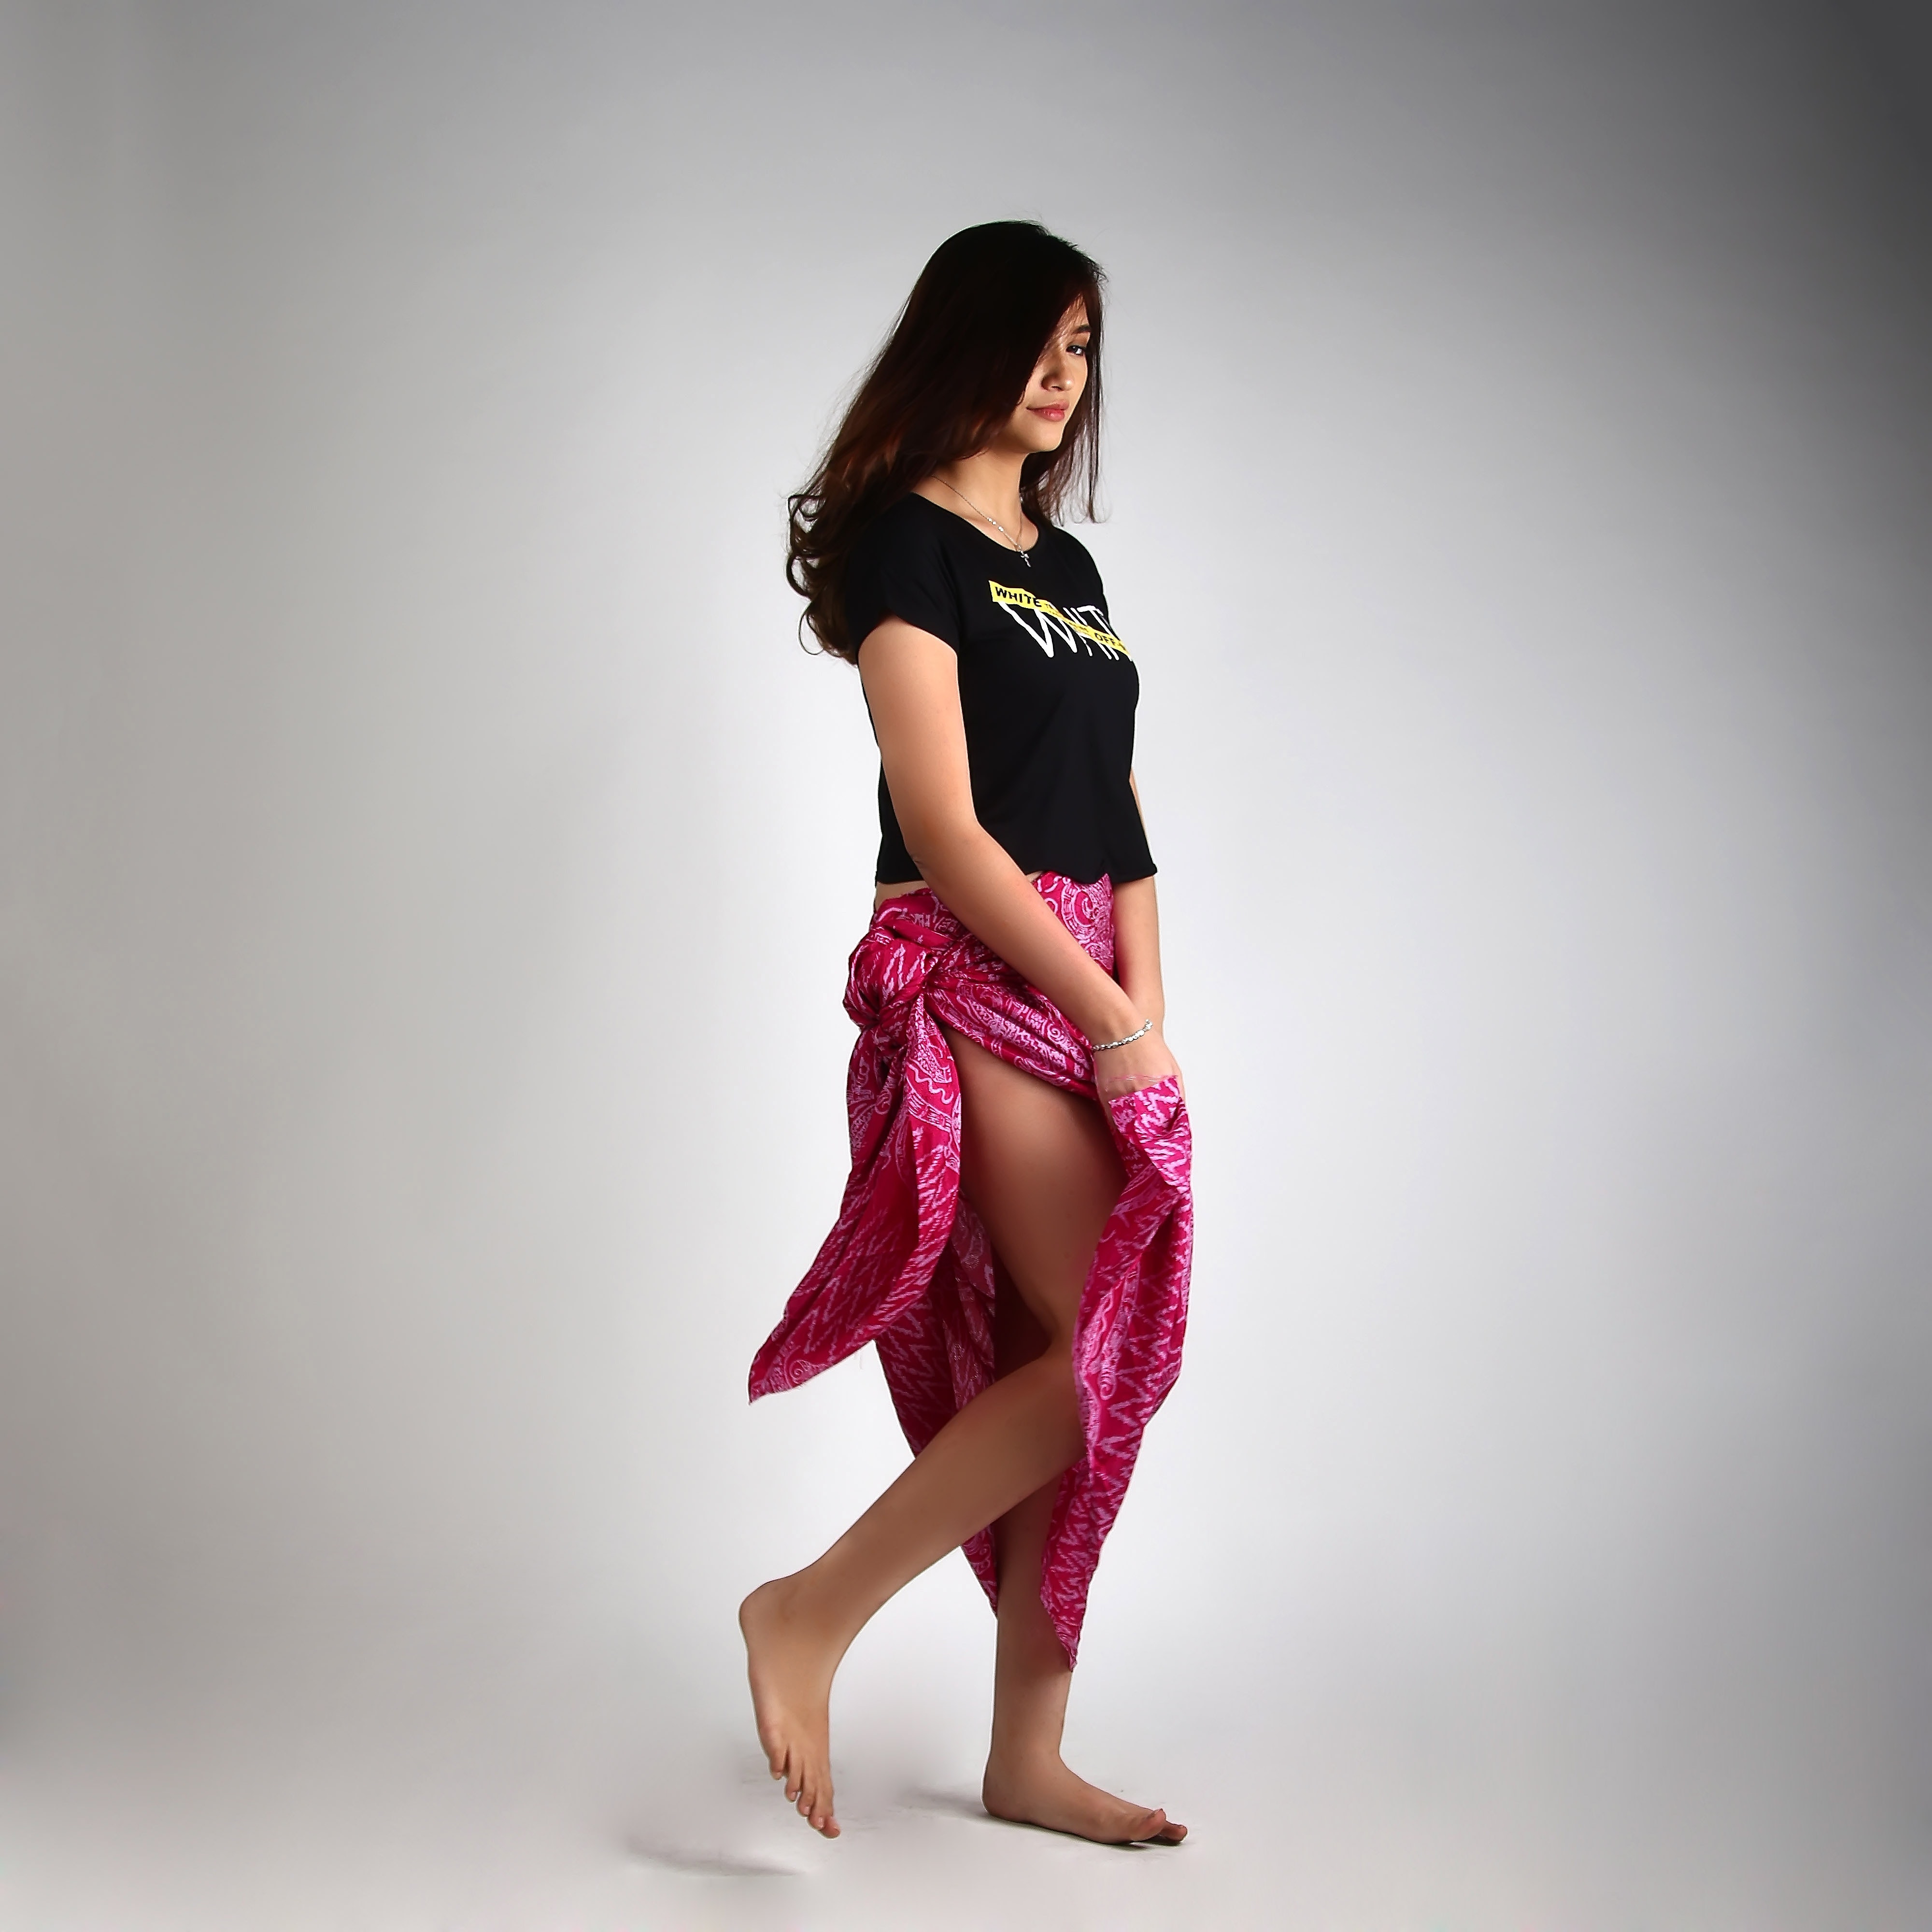
fashion model, joint, shoulder, magenta, dancer, leg, model, abdomen, trunk, girl, hip, waist, thigh, photo shoot, human leg, tights, shoe, modern dance